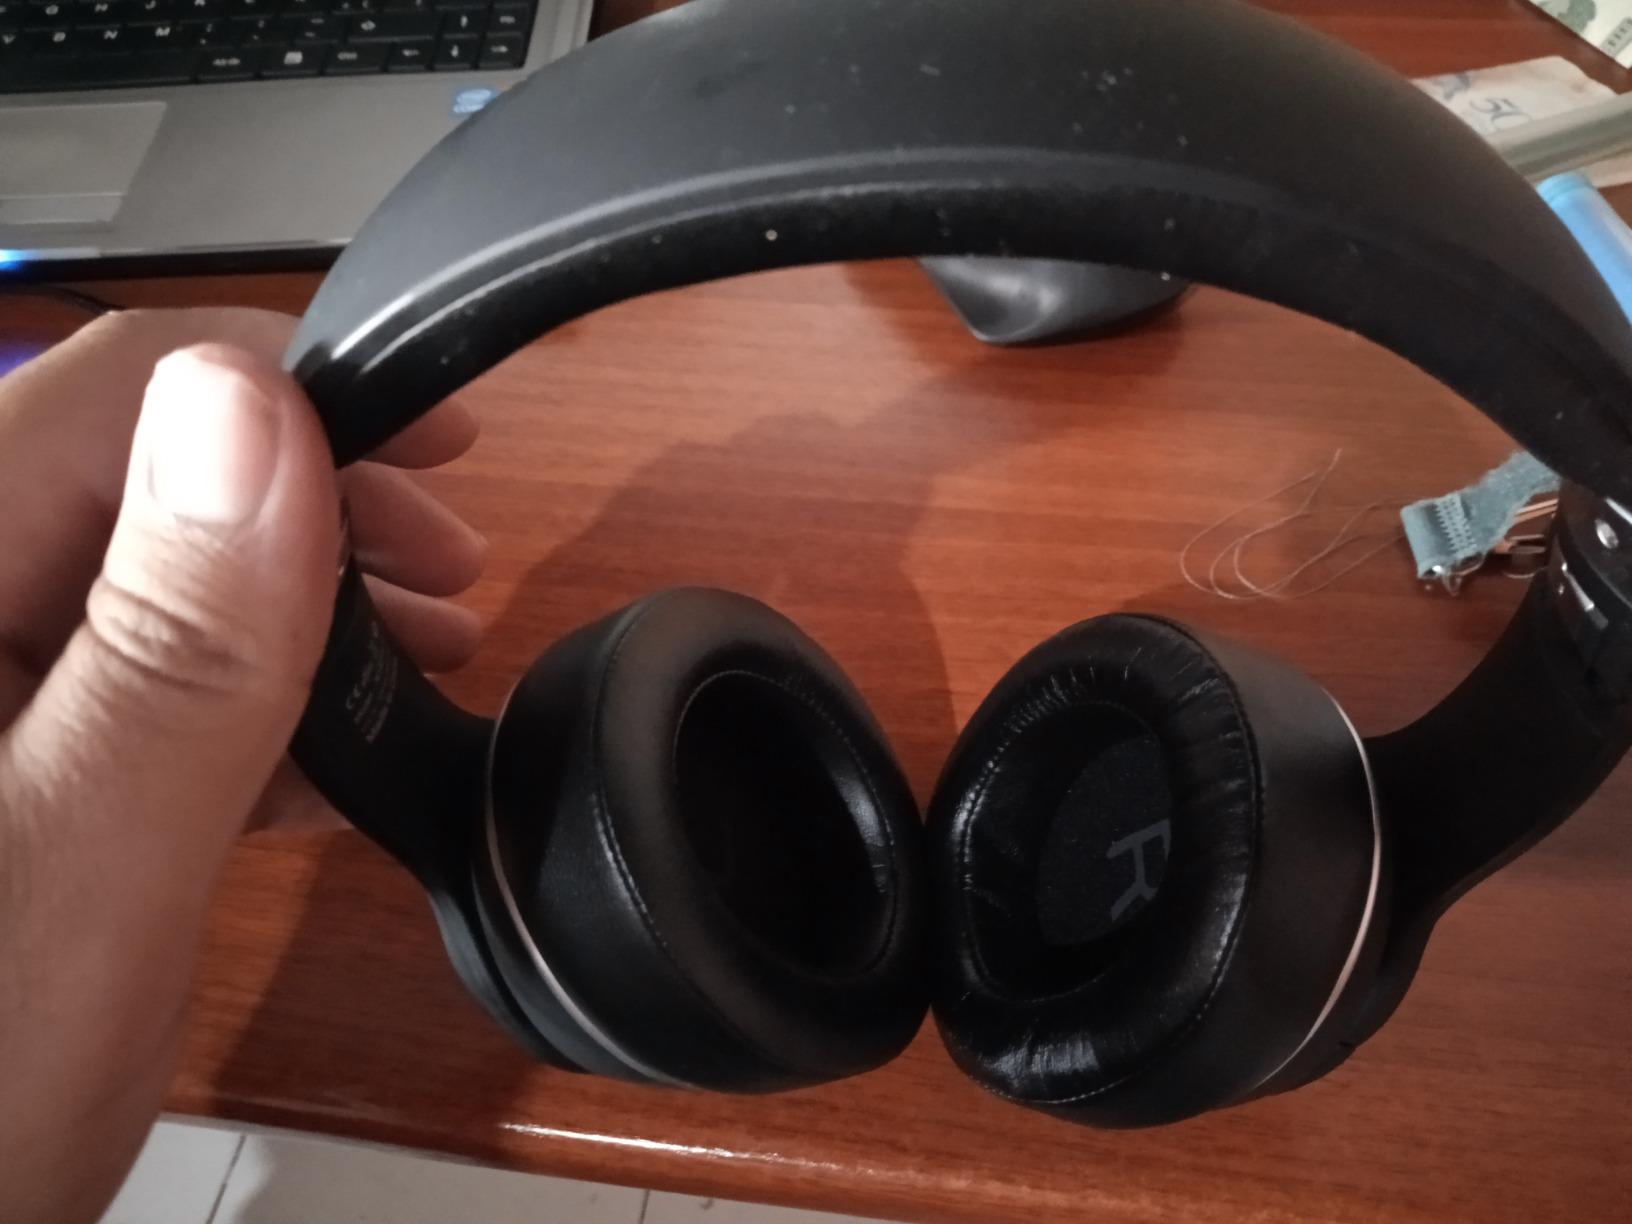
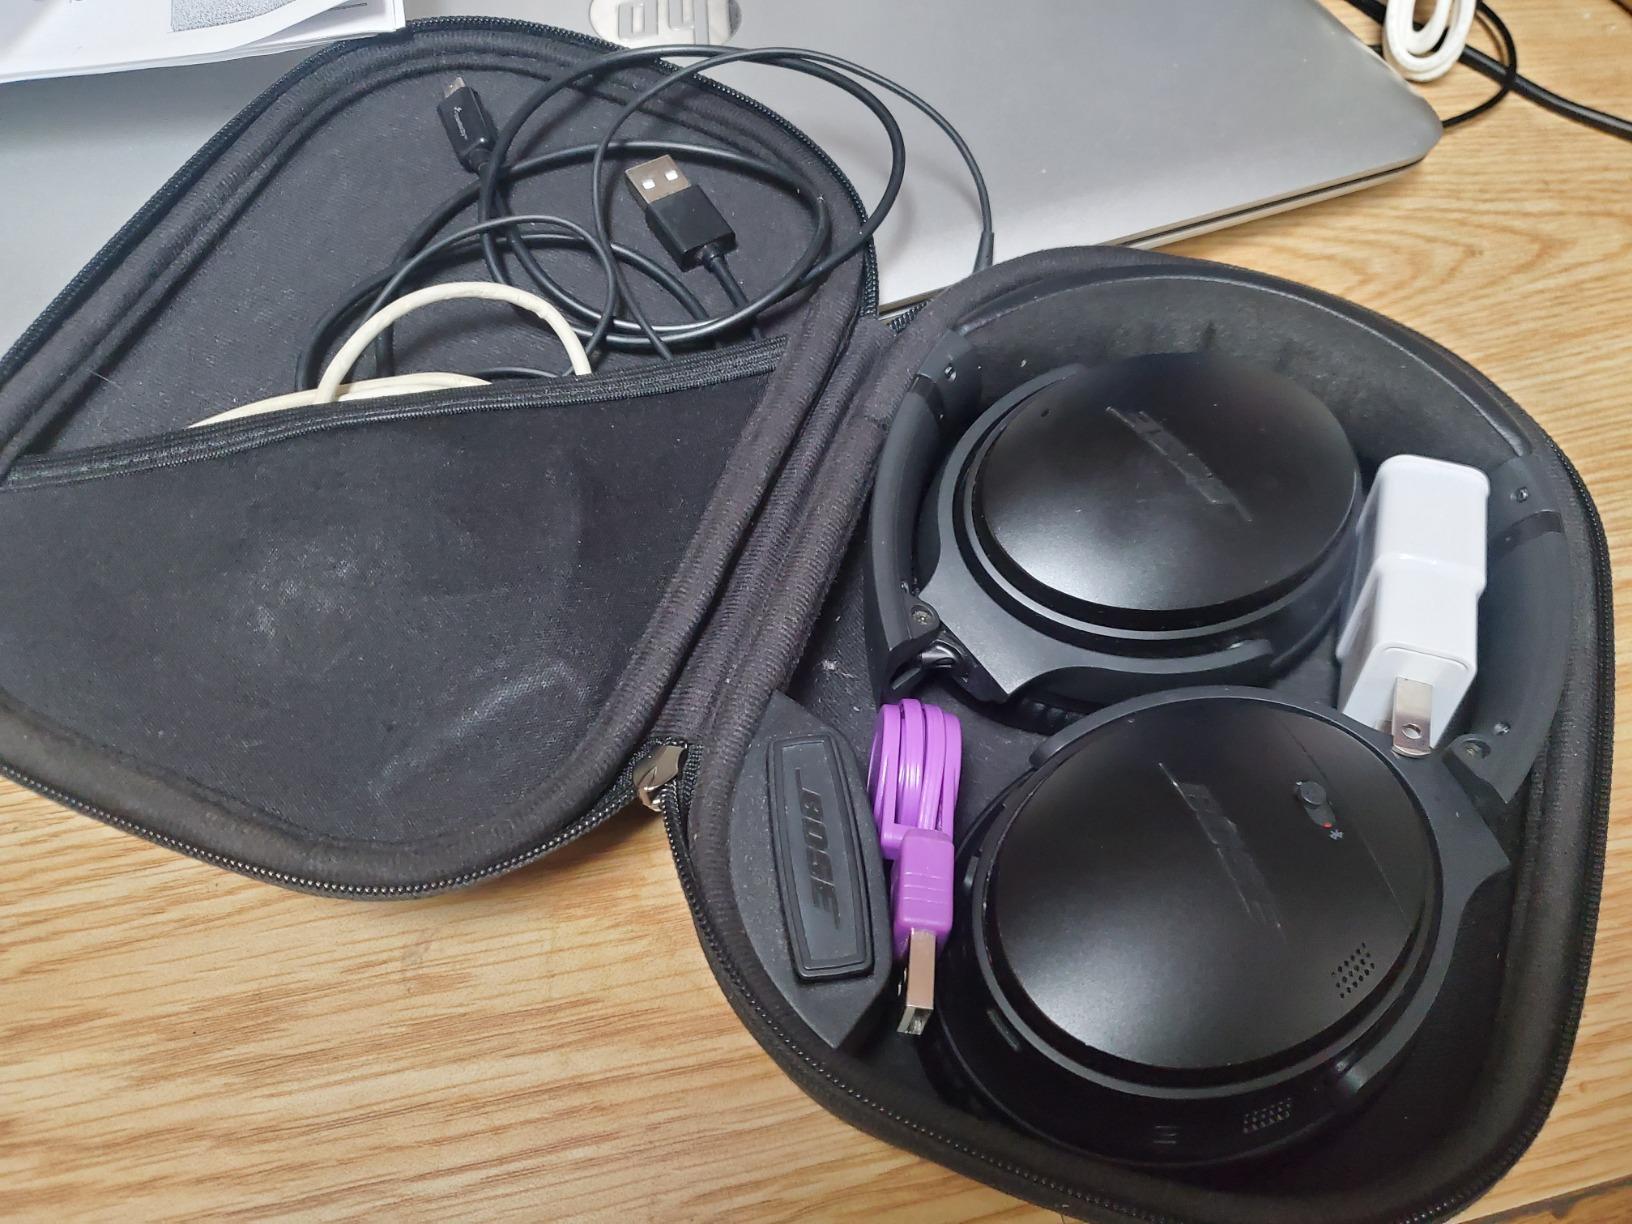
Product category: headphones
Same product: no